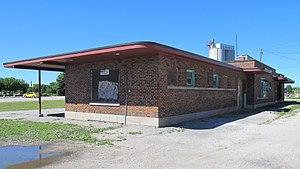
La gare d’Owen Sound (Canadien Pacifique) à Owen Sound, en Ontario, est une ancienne gare du Canadien Pacifique. Elle est une gare ferroviaire patrimoniale construite en style international entre 1946-1947. Elle se trouve dans le port de la ville d'Owen Sound, entre les docks et les voies ferrées.